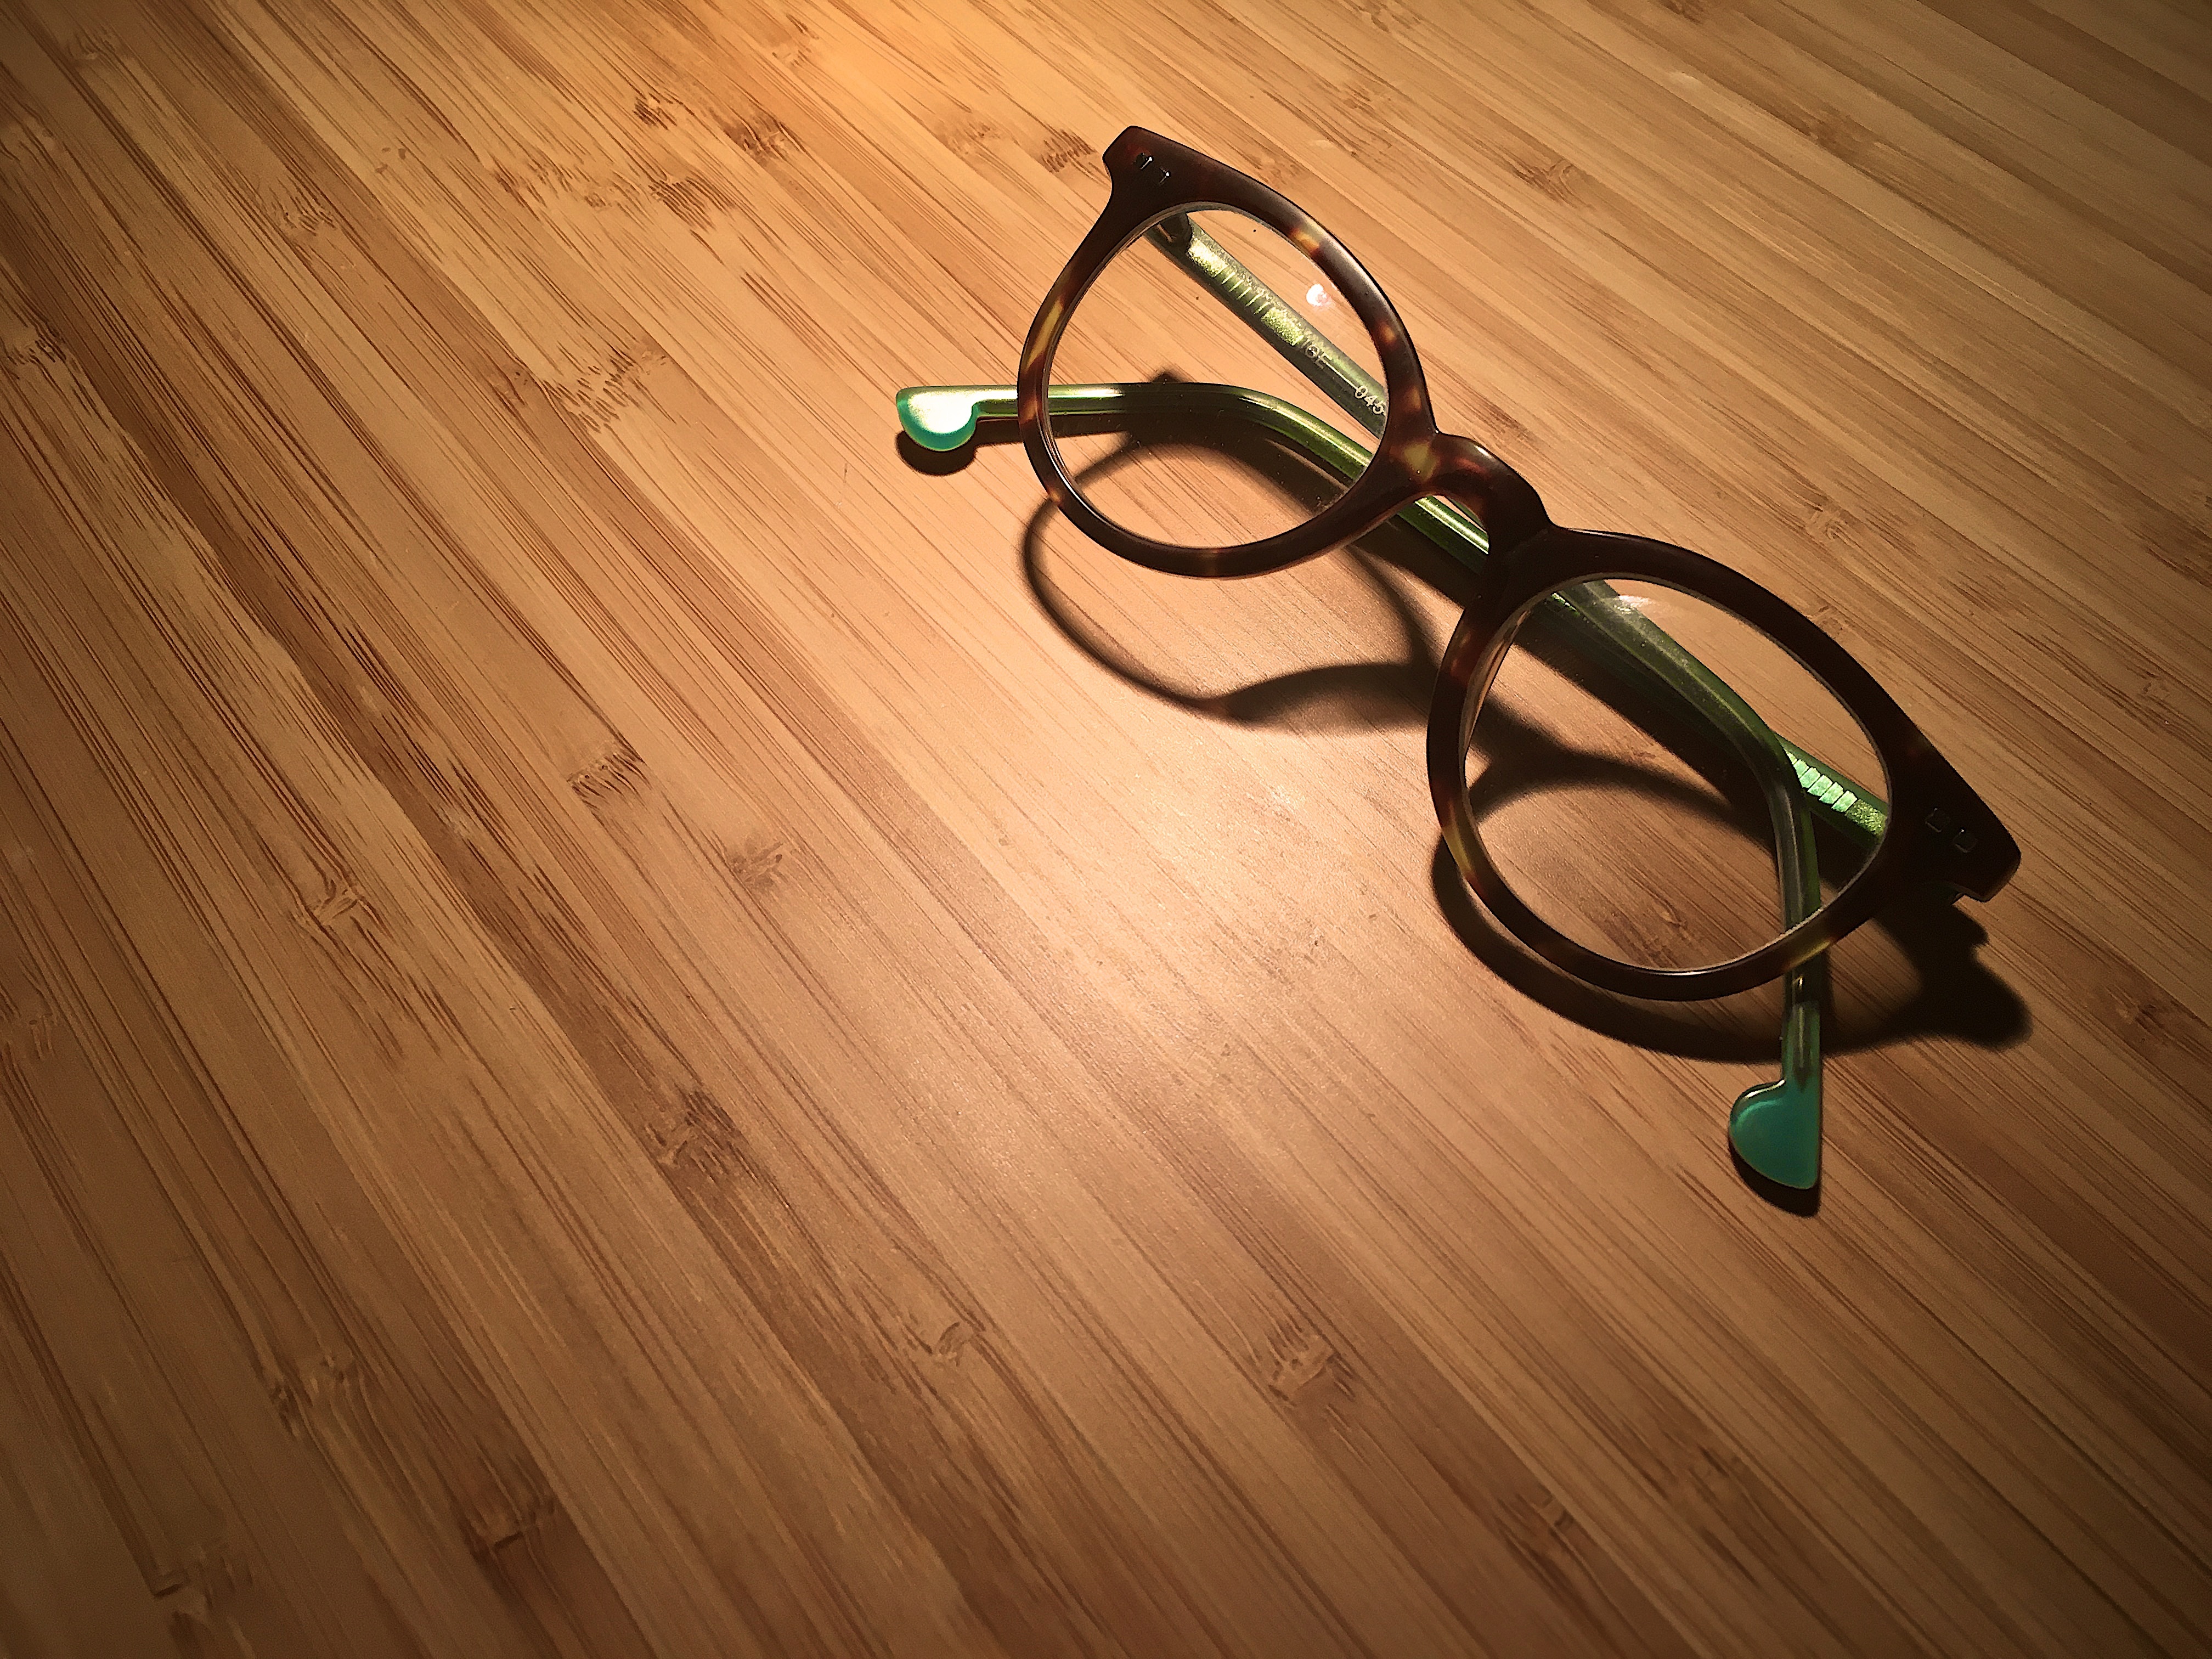
desk, work, table, light, wood, floor, reading, young, green, shadow, office, circle, hipster, education, study, hardwood, glasses, office desk, smart, reading glasses, flooring, wood flooring, laminate flooring